The Skeleton Key

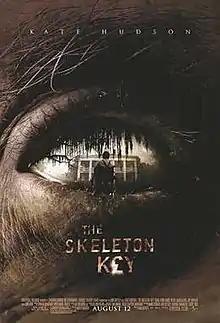
Theatrical poster

The Skeleton Key is a 2005 American supernatural folk horror film directed by Iain Softley and starring Kate Hudson, Gena Rowlands, John Hurt, Peter Sarsgaard, and Joy Bryant. The screenplay by Ehren Kruger follows a New Orleans hospice nurse who begins a job at a Terrebonne Parish plantation home, and becomes entangled in a mystery involving the house, its former inhabitants, and Hoodoo rites that took place there.